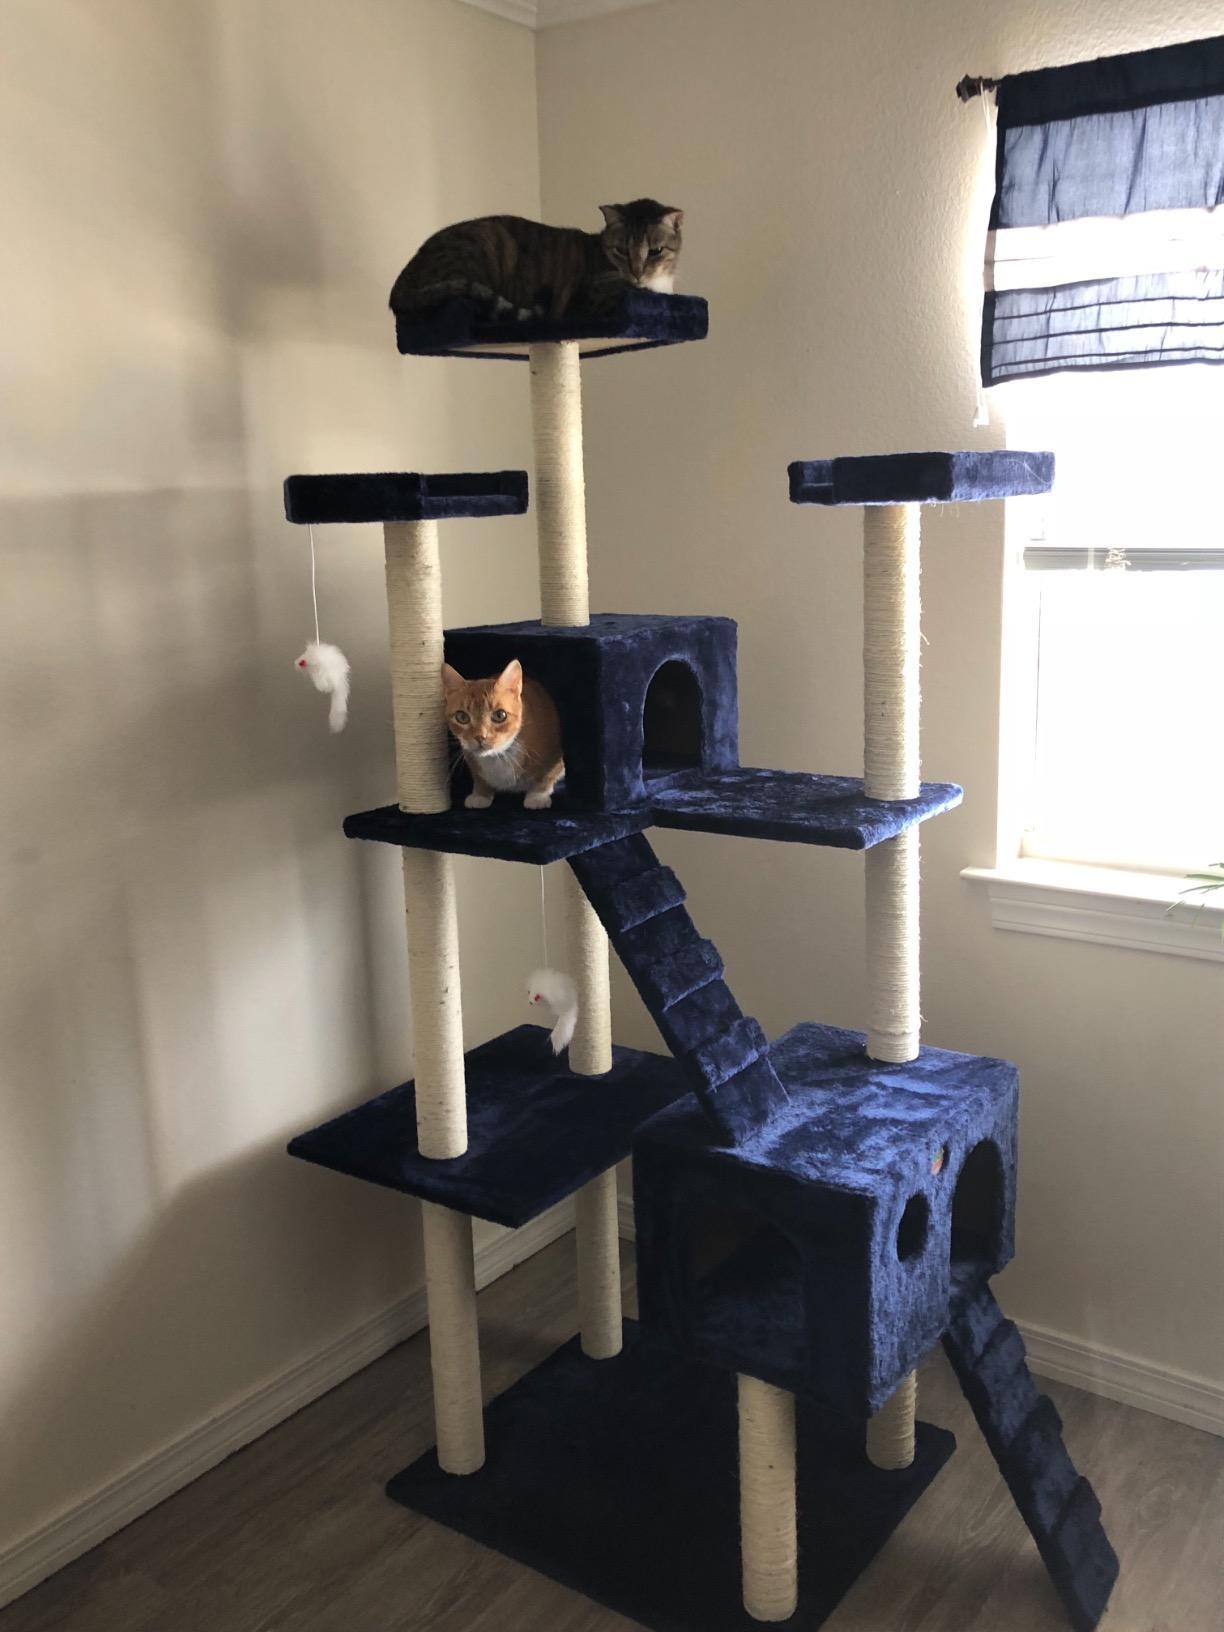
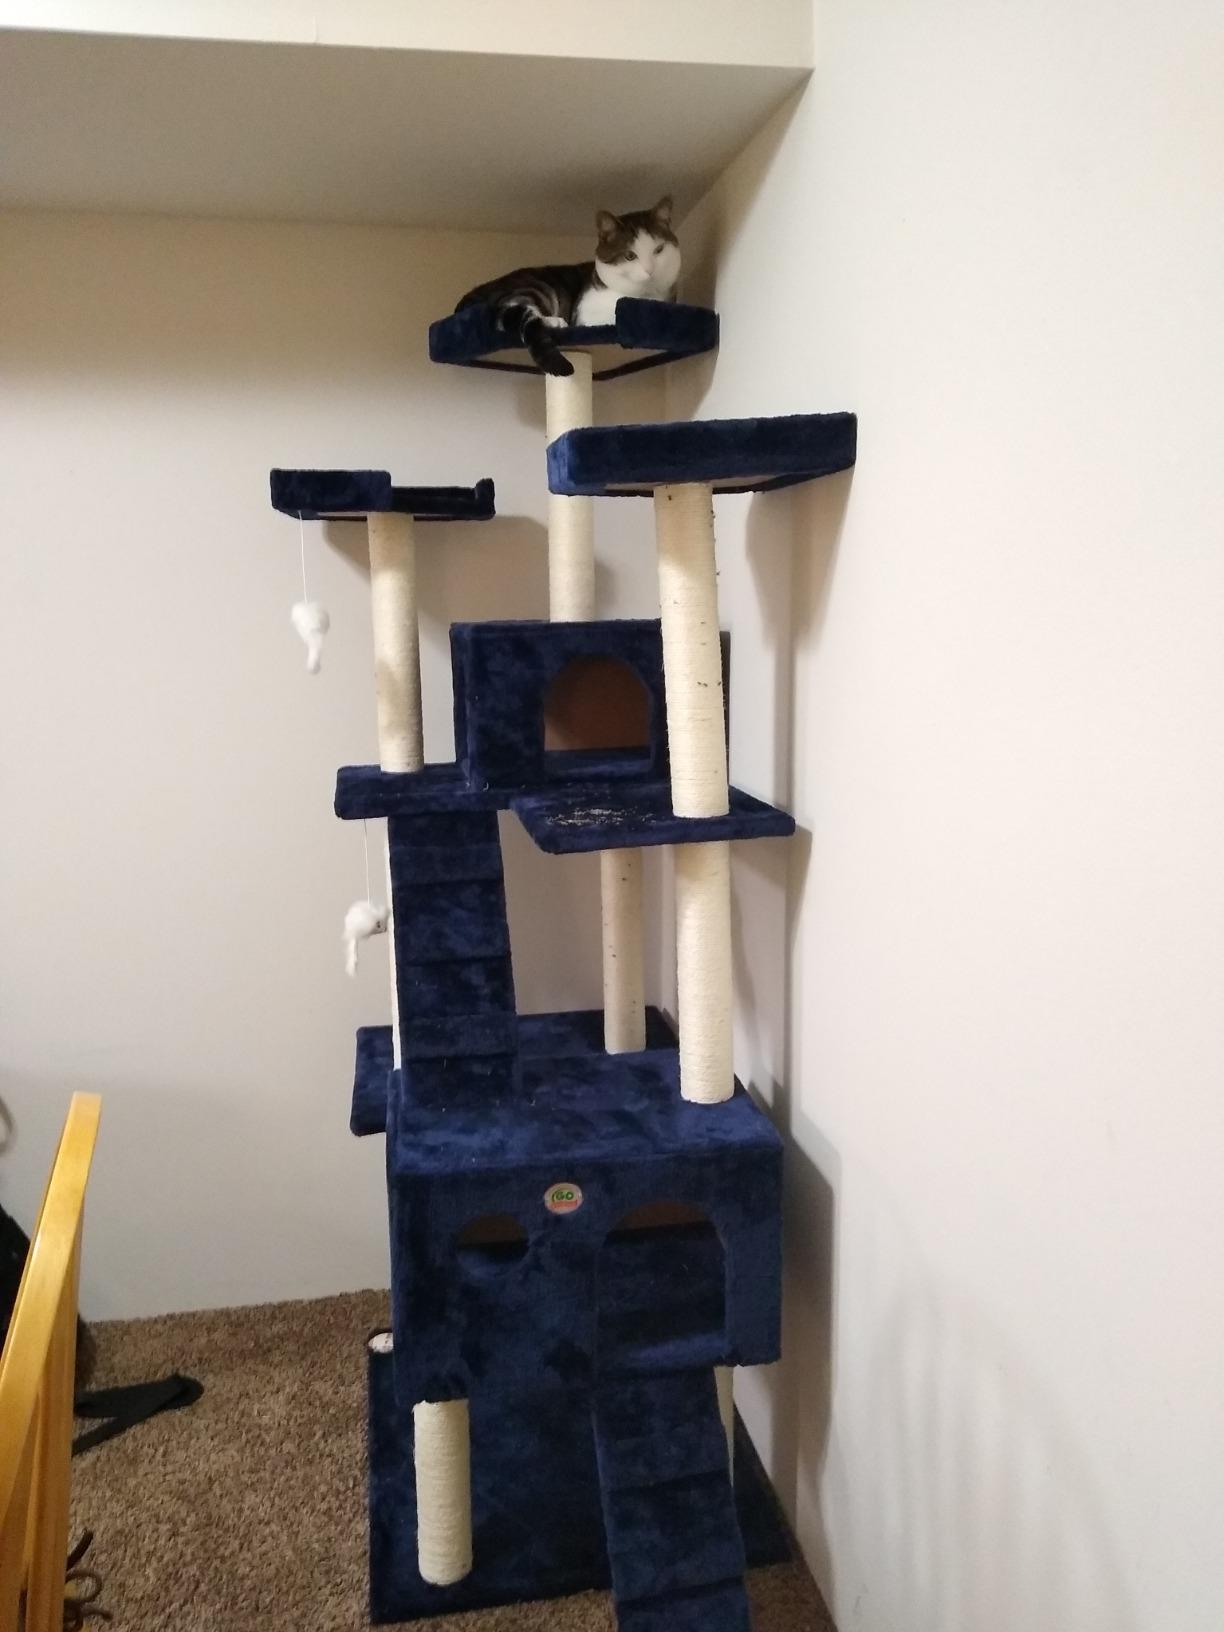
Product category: items_cat tree
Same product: yes